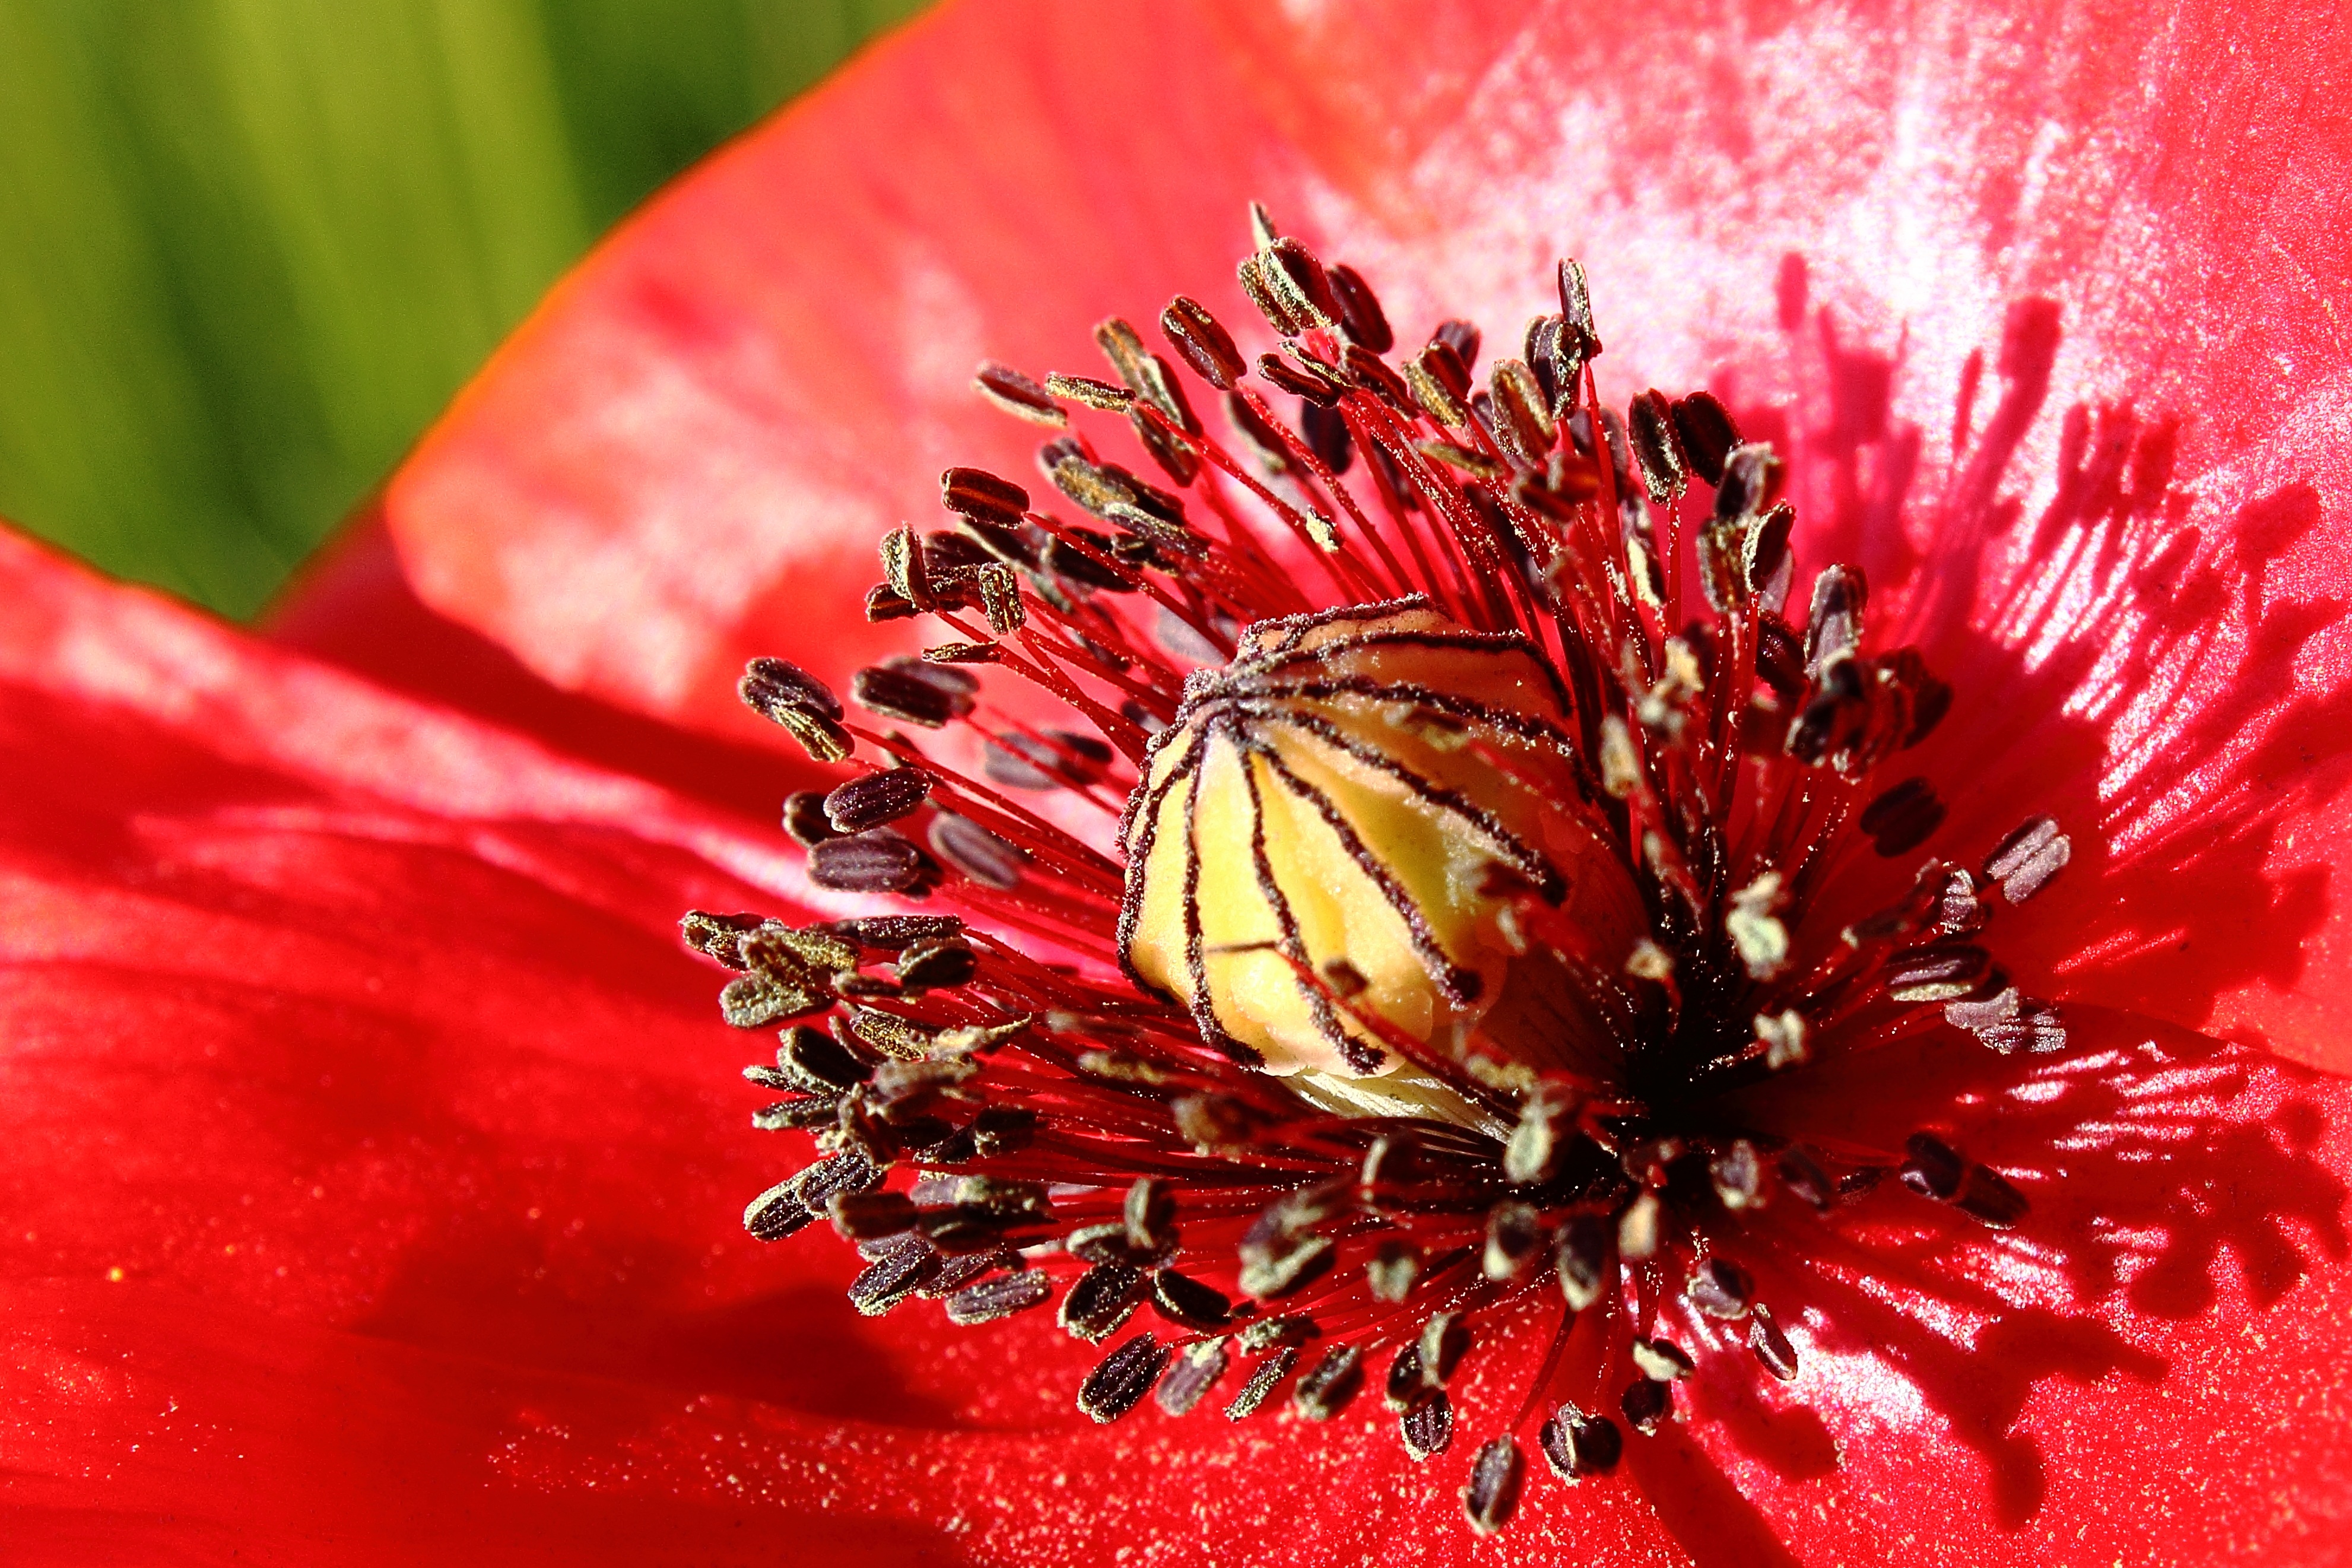
blossom, plant, photography, flower, petal, summer, pollen, red, macro, close, flora, wildflower, close up, klatschmohn, poppy flower, red poppy, poppy, macro photography, flowering plant, land plant